Koetong

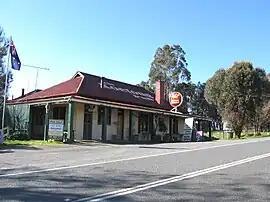
The Koetong Pub on the Murray Valley Highway

Koetong is a locality in north-east Victoria, Australia. The locality, part of the Towong Shire local government area, is on the Murray Valley Highway between Tallangatta and Corryong, north-east of the state capital, Melbourne, .